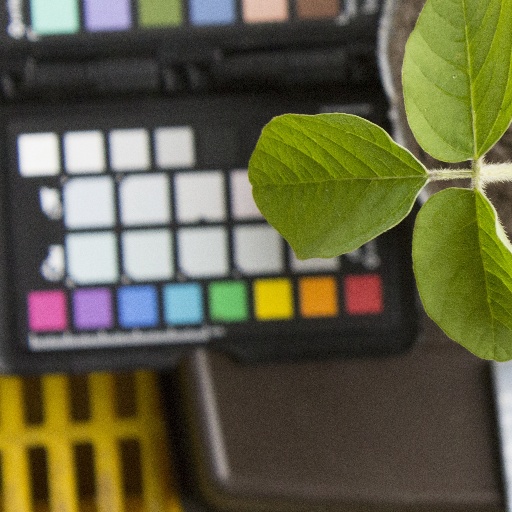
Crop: soybean